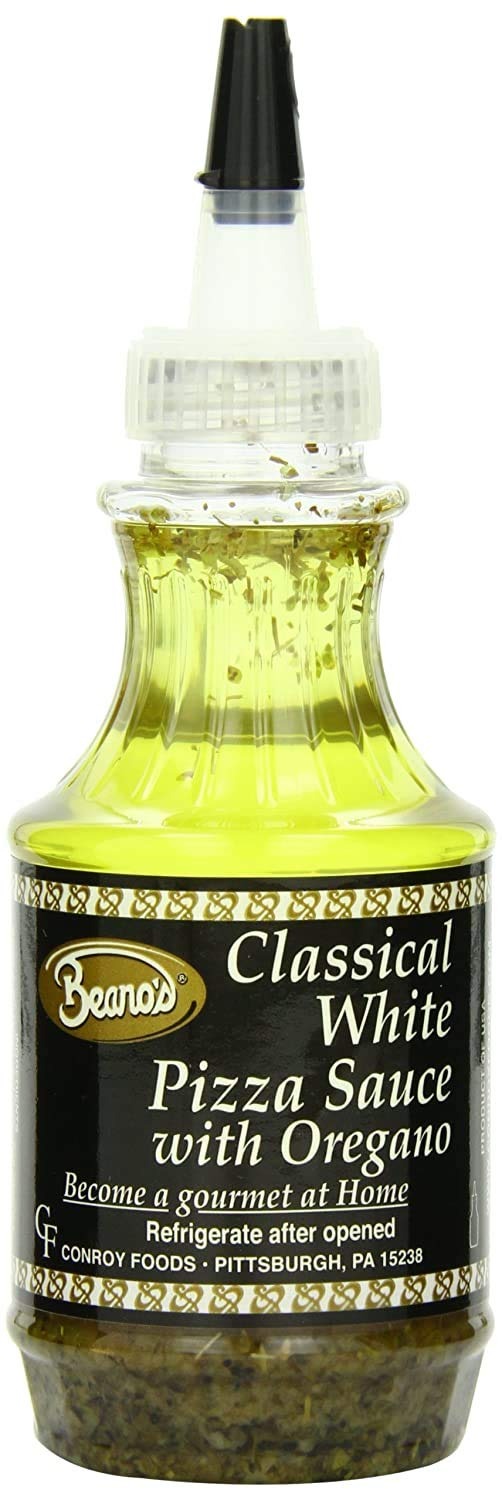
Item Name: Beano's Classical White Pizza Sauce With Oregano, 2-Pack 8 Fl Oz Bottle
Bullet Point 1: Beano's captures that old Italian countryside taste with 100% pure soybean oil, imported oregano and traditional Italian spices for an authentic tasting white pizza.
Bullet Point 2: This all natural separating blend will need to be shaken well during use to ensure the perfect ratio of oil to spice blend.
Bullet Point 3: Introduce this old-world taste to pizza, breadsticks, focaccia and more.
Value: 16.0
Unit: Fl Oz

Price: 28.99